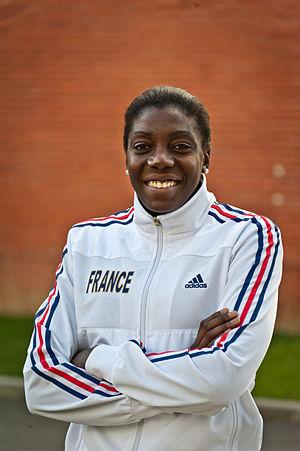
Championne du Monde de Taekwondo
Gwladys Épangue, née le 15 août 1983 à Clichy, est une taekwondoïste française, médaillée de bronze olympique en 2008 et double championne du monde dans deux catégories différentes : à Copenhague en 2009 et à Gyeongju en 2011.